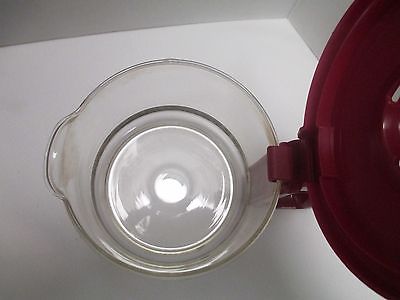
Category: coffee maker